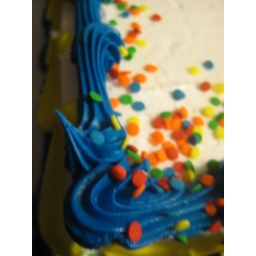
Last day of September. School, church, home cake with Susan. Listening to: Not Too Late by Norah Jones